Venetian Waterway Park

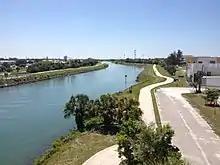
View of park from Venice Avenue Bridge

The north end of the Island section of the Venetian Waterway Park is at the Venice Area Beautification Inc. (VABI) building. From there, it travels north under U.S. 41 Business and heading southbound toward East Venice Avenue. It continues to head south following the Intracoastal Waterway toward Venice High School where it turns west following the perimeter of their baseball field. It then heads north, then west, then south bordering Venice High's campus. Next, it heads southeast acting as a widened sidewalk on Golf Drive, then taking a right turn heading northwest away from Golf Drive and once again following the ICW before taking a left turn heading west through some pine trees. Next, it heads south before acting as yet another widened sidewalk on US 41 BUS heading Southeast. Next, it heads south undertaking the Circus Bridge (US 41 Business's south crossing) parallel to the ICW. It continues to parallel the ICW heading south until it heads west, crossing over small waterways until it reaches the southern trailhead at Caspersen Beach.